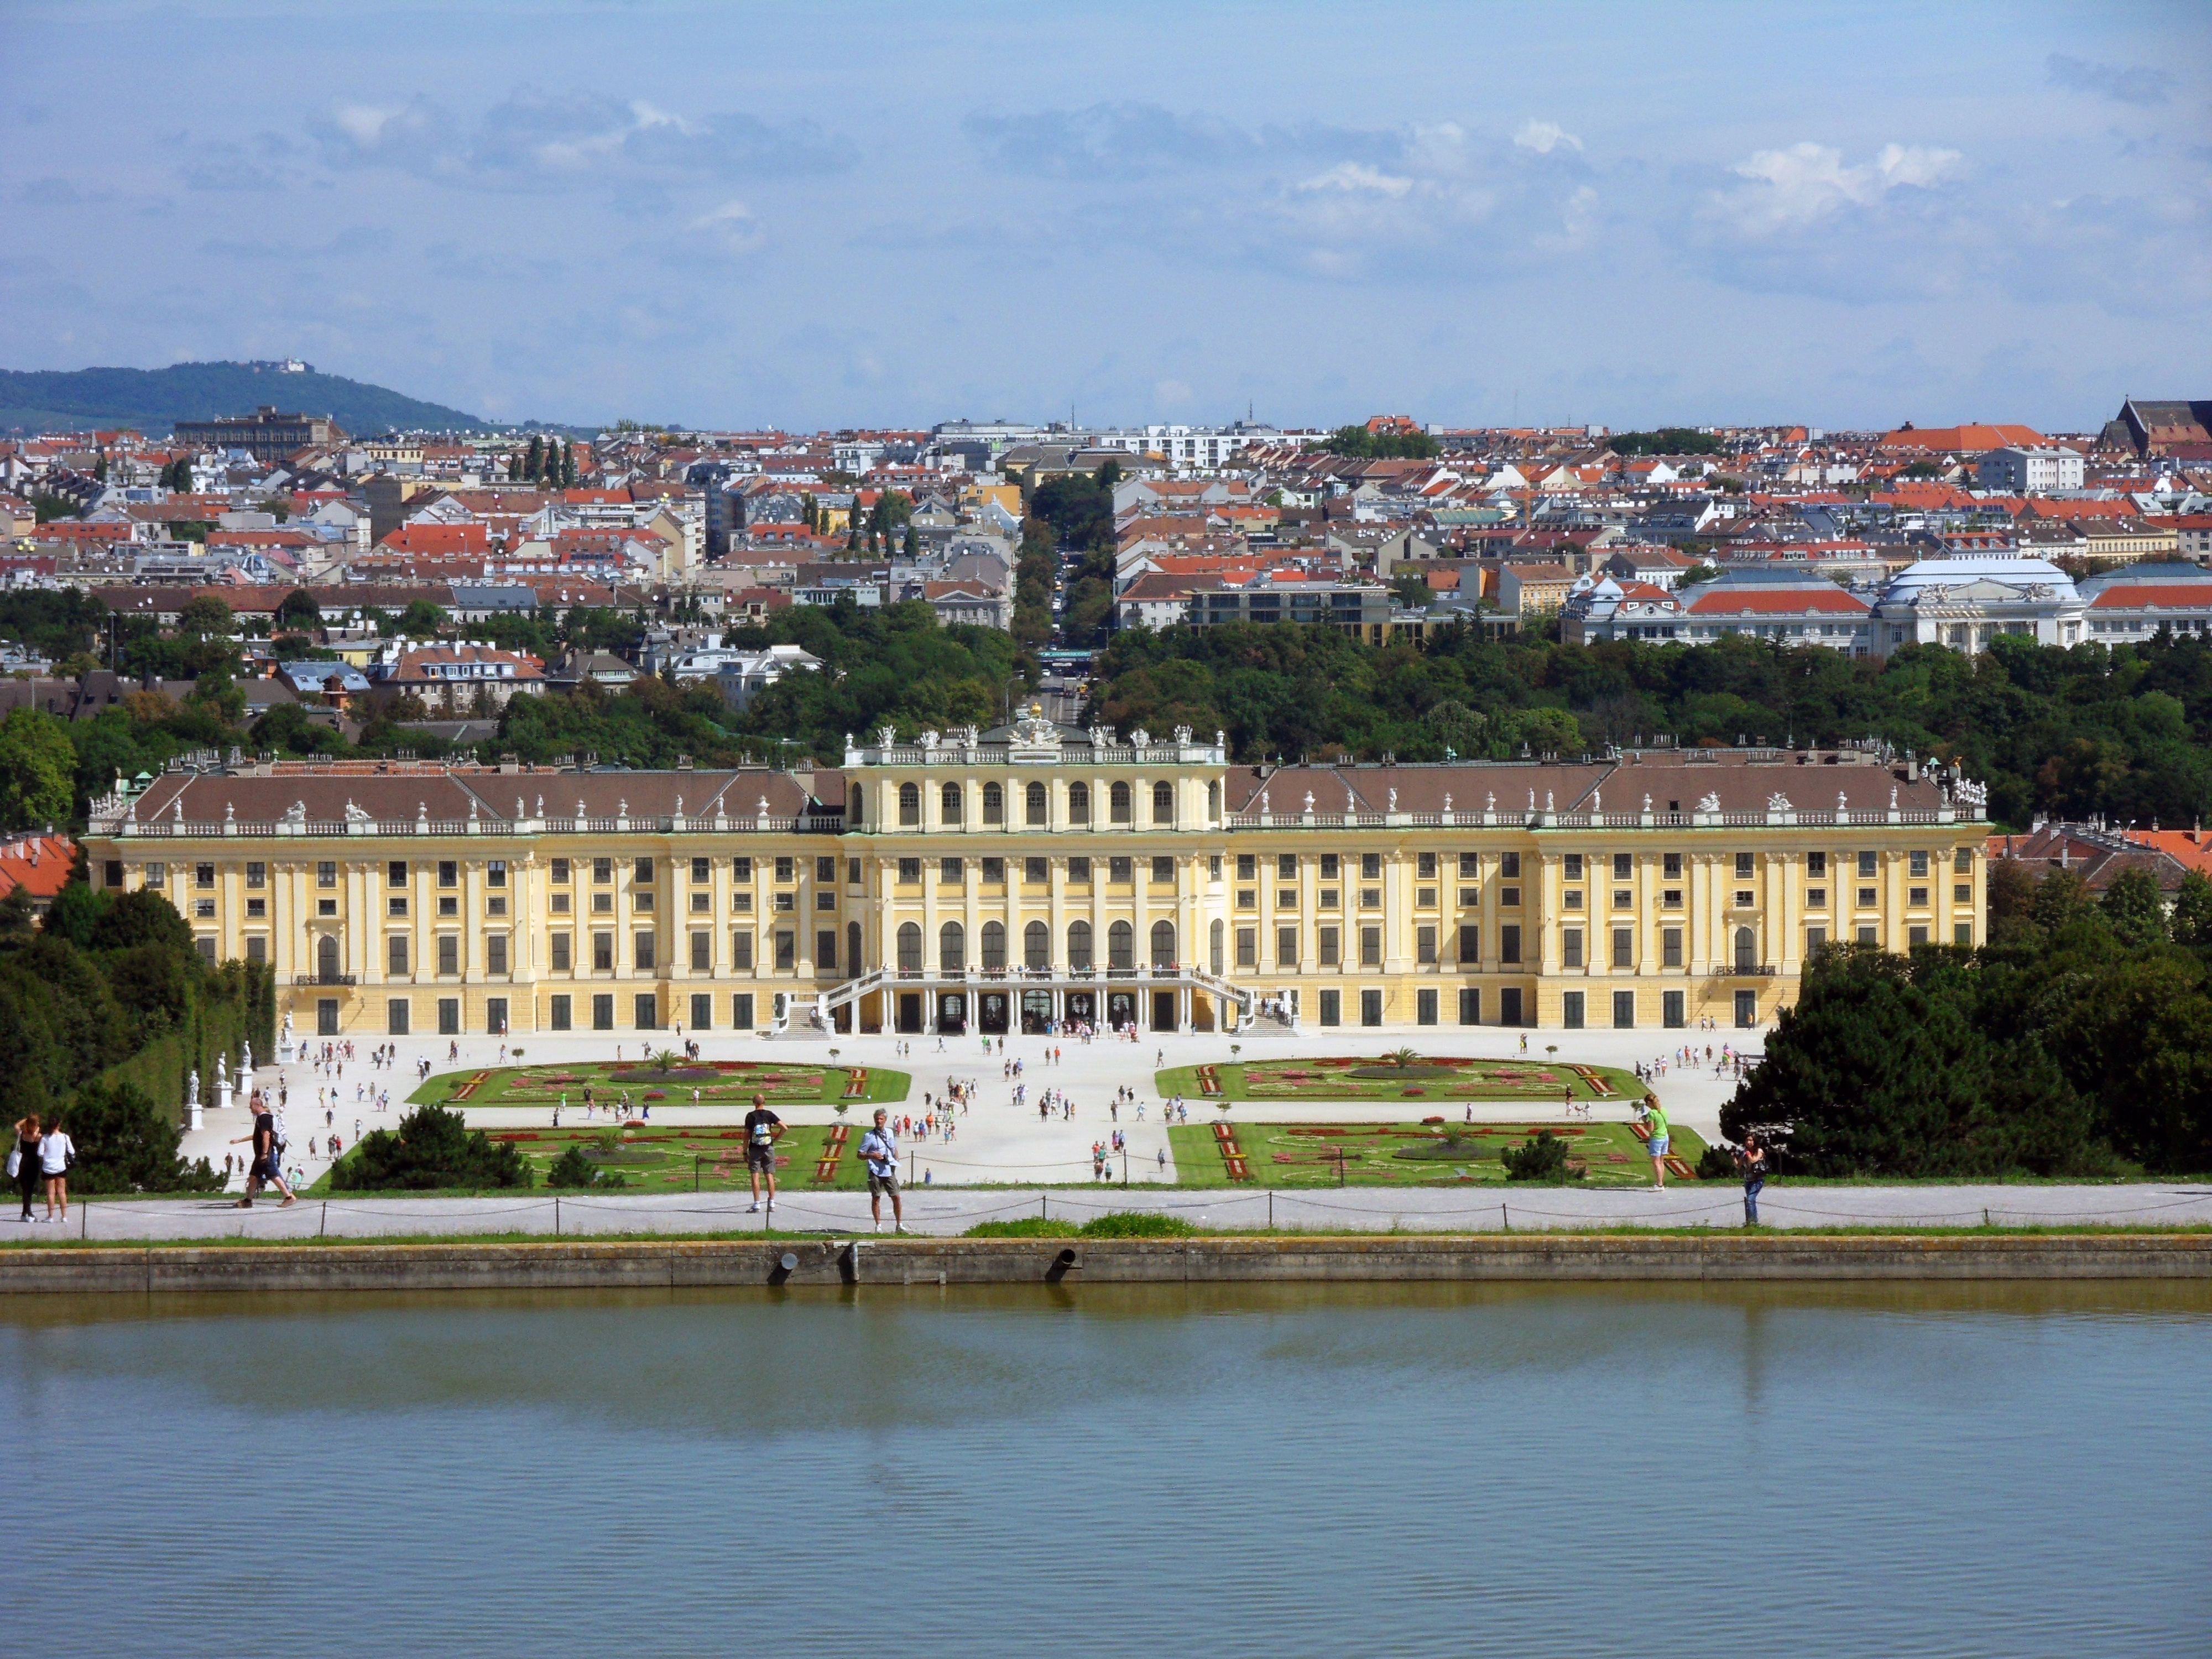
architecture, chateau, palace, city, river, cityscape, plaza, park, castle, landmark, garden, austria, buildings, vienna, town square, schonbrunn, aerial photography, human settlement